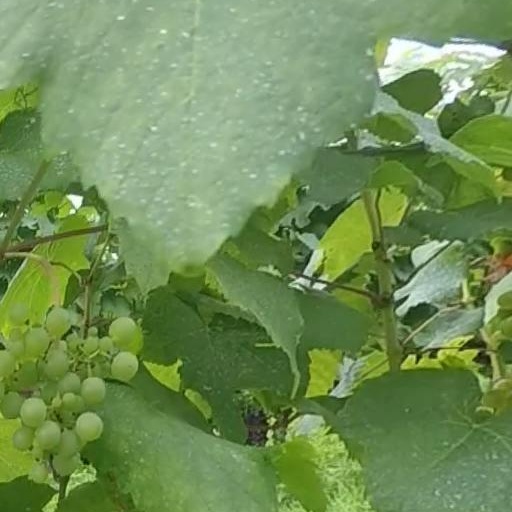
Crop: grape